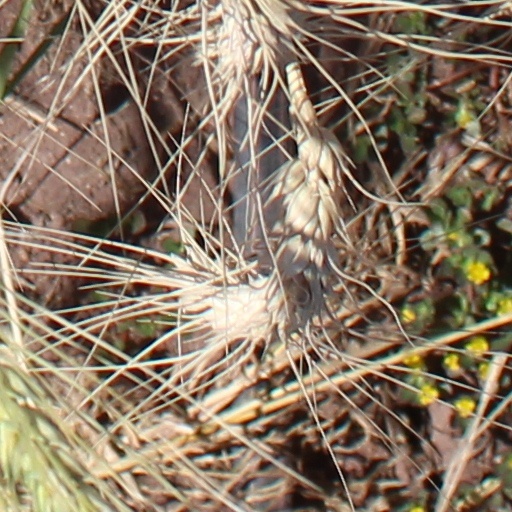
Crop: wheat